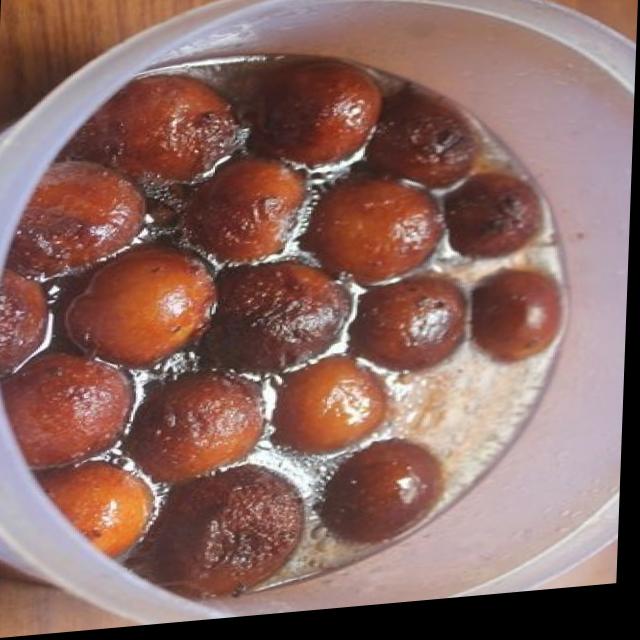
Dish: gulab_jamun